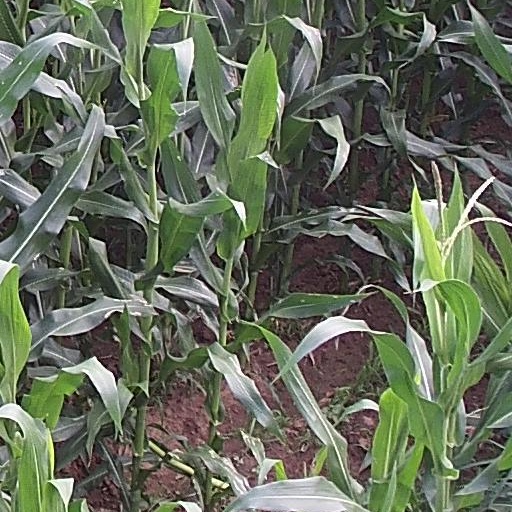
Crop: maize; corn